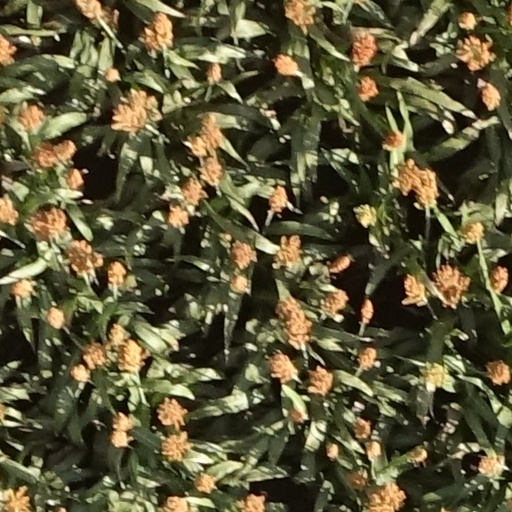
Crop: sorghum